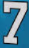
Number: 7